History of Punjab

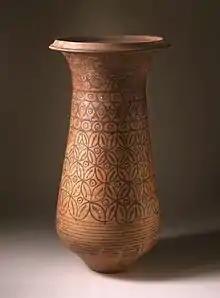
Ceremonial vessel; 2600 – 2450 BC; discovered from Harappa, Pakistan.

The Indus Valley Civilisation is also known as the "Harappan civilisation", after its type site Harappa, the first to be excavated early in the 20th century in Punjab. The discovery of Harappa and soon afterwards Mohenjo-daro was the culmination of work that had begun after the founding of the Archaeological Survey of India in the British Raj in 1861.